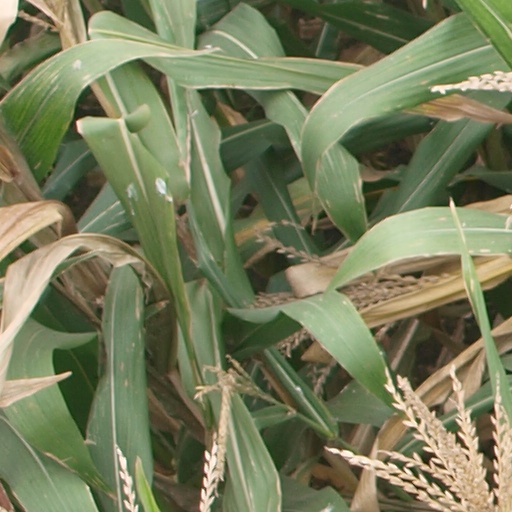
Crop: maize; corn